Nursultan Nazarbayev

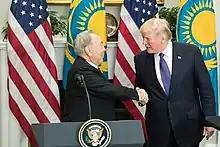
Nazarbayev (left) with U.S. President Donald Trump at the Oval Office, 16 January 2018

Nazarbayev put forward the initiative of holding a forum of world and traditional religions in Astana. Earlier the organisers of similar events were only representatives of leading religions and denominations. Among other similar events aimed at establishing interdenominational dialogue were the meetings of representatives of world religions and denominations held in Assisi, Italy, in October 1986 and January 2002. The first Congress of World and Traditional Religions which gathered in 2003 allowed the leaders of all major religions to develop prospects for mutual cooperation.